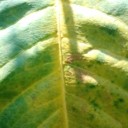
Label: Cerscospora